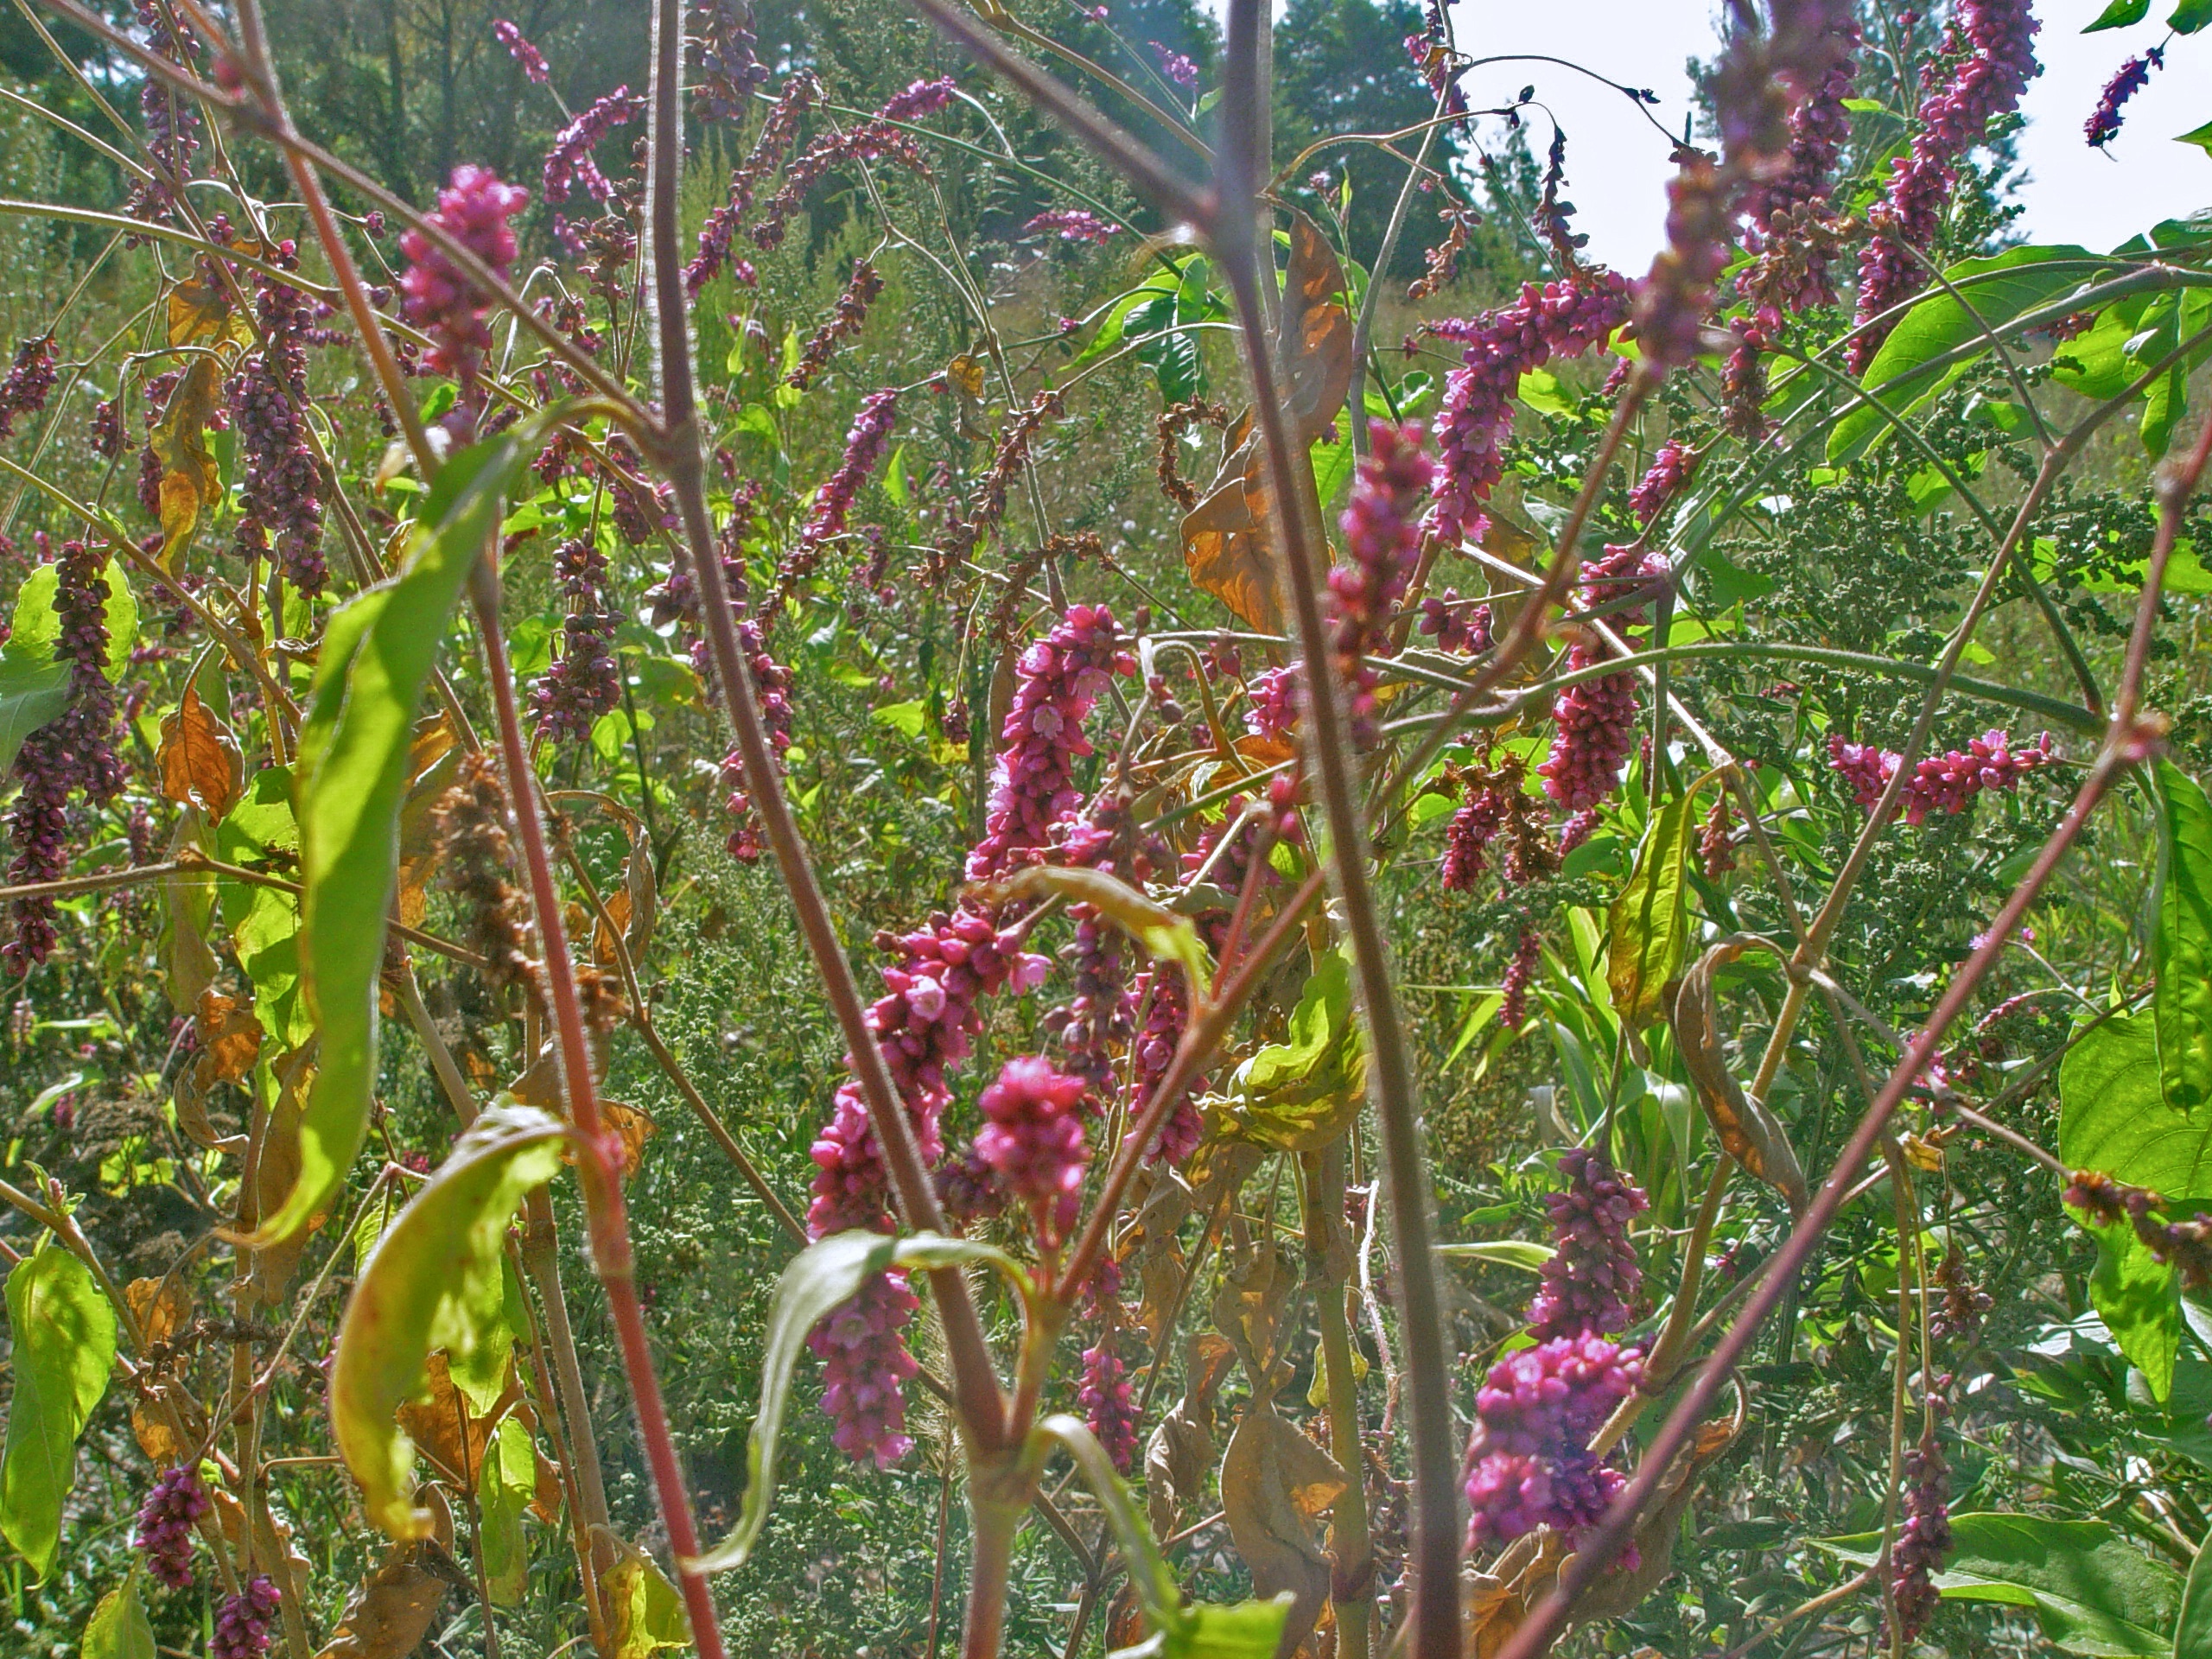
plant, flower, food, herb, produce, vegetable, botany, flora, wildflower, shrub, flowering plant, land plant